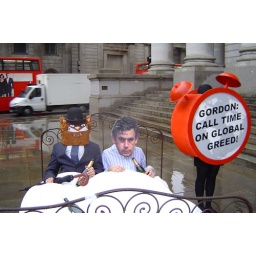
Gordon Brown in bed with a fat cat outside the Bank of England